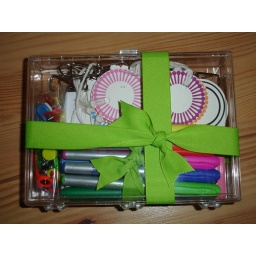
Jill packaged everything beautifully in a clear box